Brislach

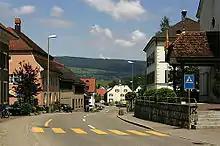
Breitenbacherstrasse in Brislach

Brislach has a population of . , 9.1% of the population are resident foreign nationals. Over the last 10 years (1997–2007) the population has changed at a rate of 19.5%.